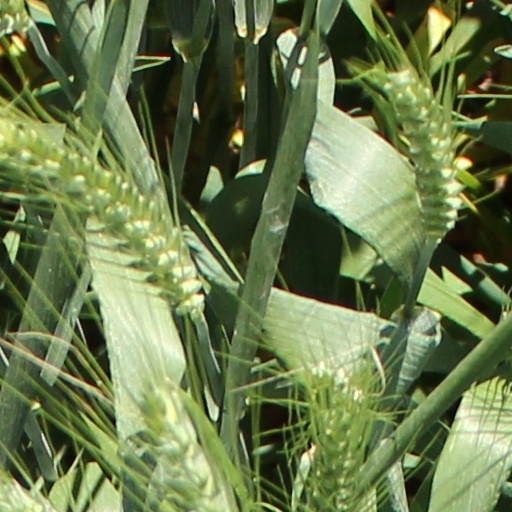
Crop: wheat